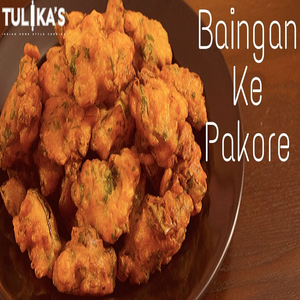
Dish: pakora